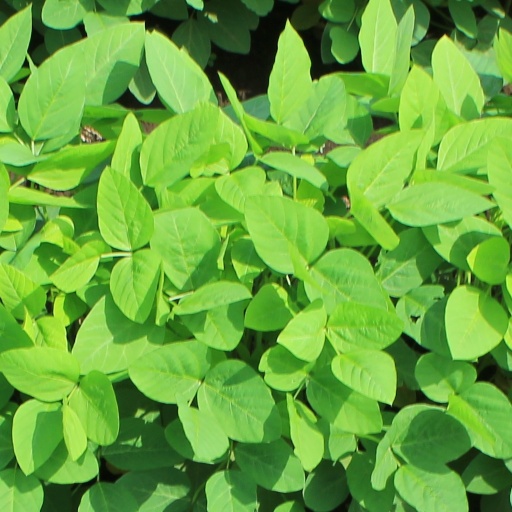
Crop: soybean